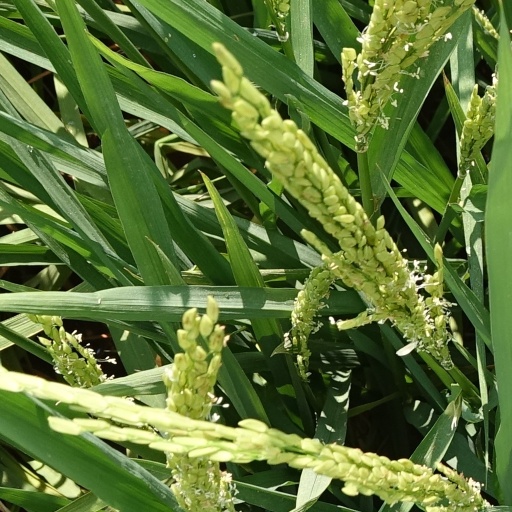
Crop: rice